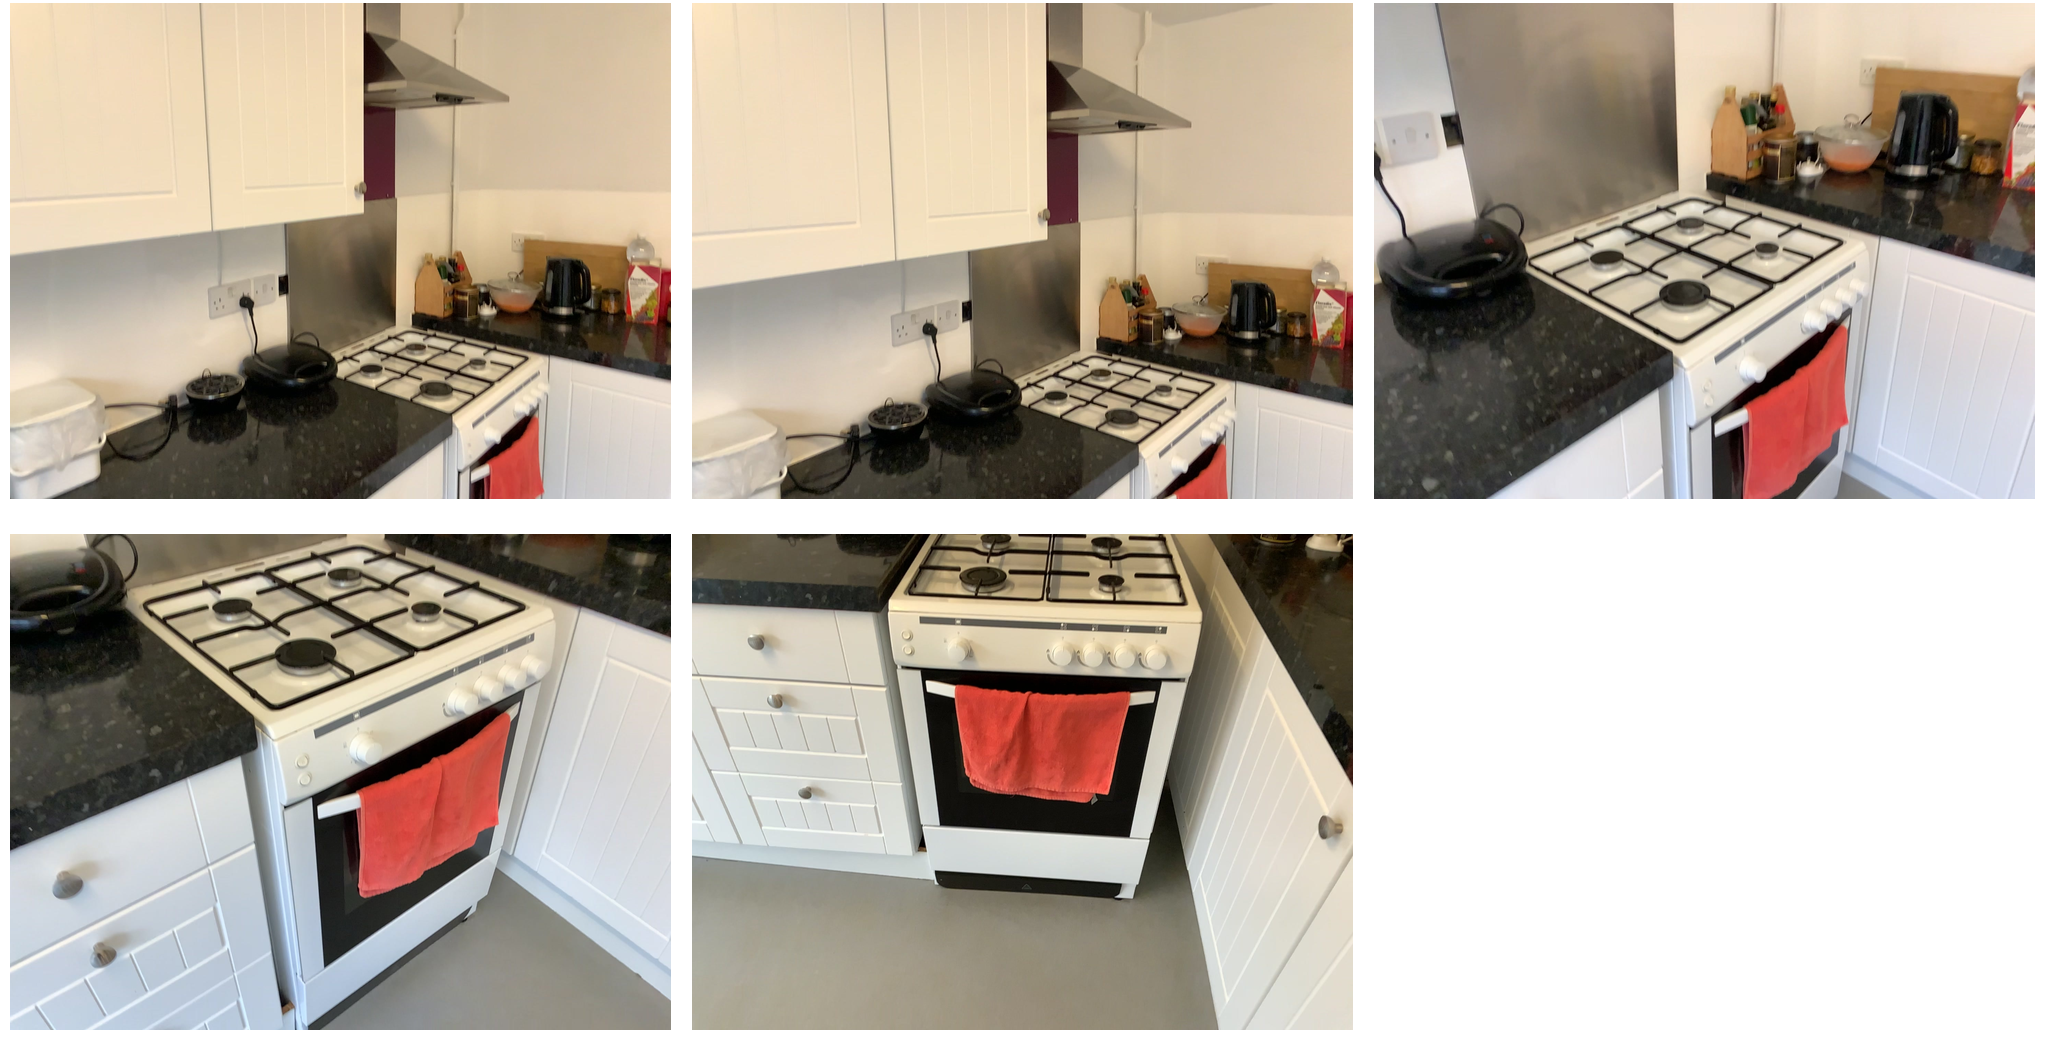Task instruction: Turn on the stove burners.
Answer: {"task_instruction": "Turn on the stove burners.", "nodes": ["stove knob1", "stove knob2", "stove knob3", "stove knob4", "stove burner1", "stove burner2", "stove burner3", "stove burner4"], "edges": [{"functional_relationship": "adjust", "object1": "stove knob1", "object2": "stove burner1", "spatial_relations": ["in_front_of", "close"], "is_touching": false}, {"functional_relationship": "adjust", "object1": "stove knob2", "object2": "stove burner2", "spatial_relations": ["in_front_of", "close"], "is_touching": false}, {"functional_relationship": "adjust", "object1": "stove knob3", "object2": "stove burner3", "spatial_relations": ["in_front_of", "close"], "is_touching": false}, {"functional_relationship": "adjust", "object1": "stove knob4", "object2": "stove burner4", "spatial_relations": ["in_front_of", "close"], "is_touching": false}], "action_type": "rotate", "function_type": "device_control"}